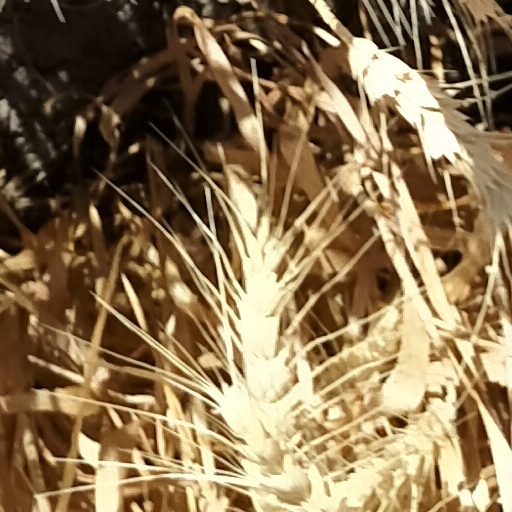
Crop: wheat